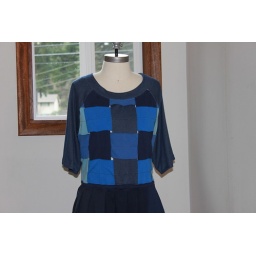
Woven dress in shades of blue with long braided drawstring tie. Size 2X.